John Critcher

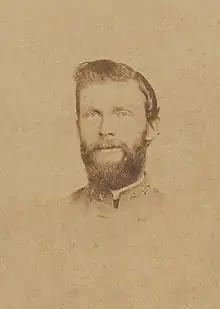
John Critcher in the Civil war

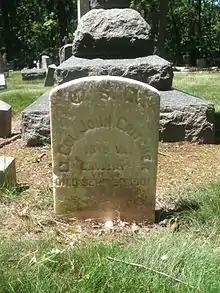
Grave marker of John Critcher

He served in the Virginia State Senate 1861 and as a member of the State secession convention in 1861. During the Civil War, Critcher enlisted as a major and later served as lieutenant colonel of the 15th Virginia Cavalry in the Confederate States Army.